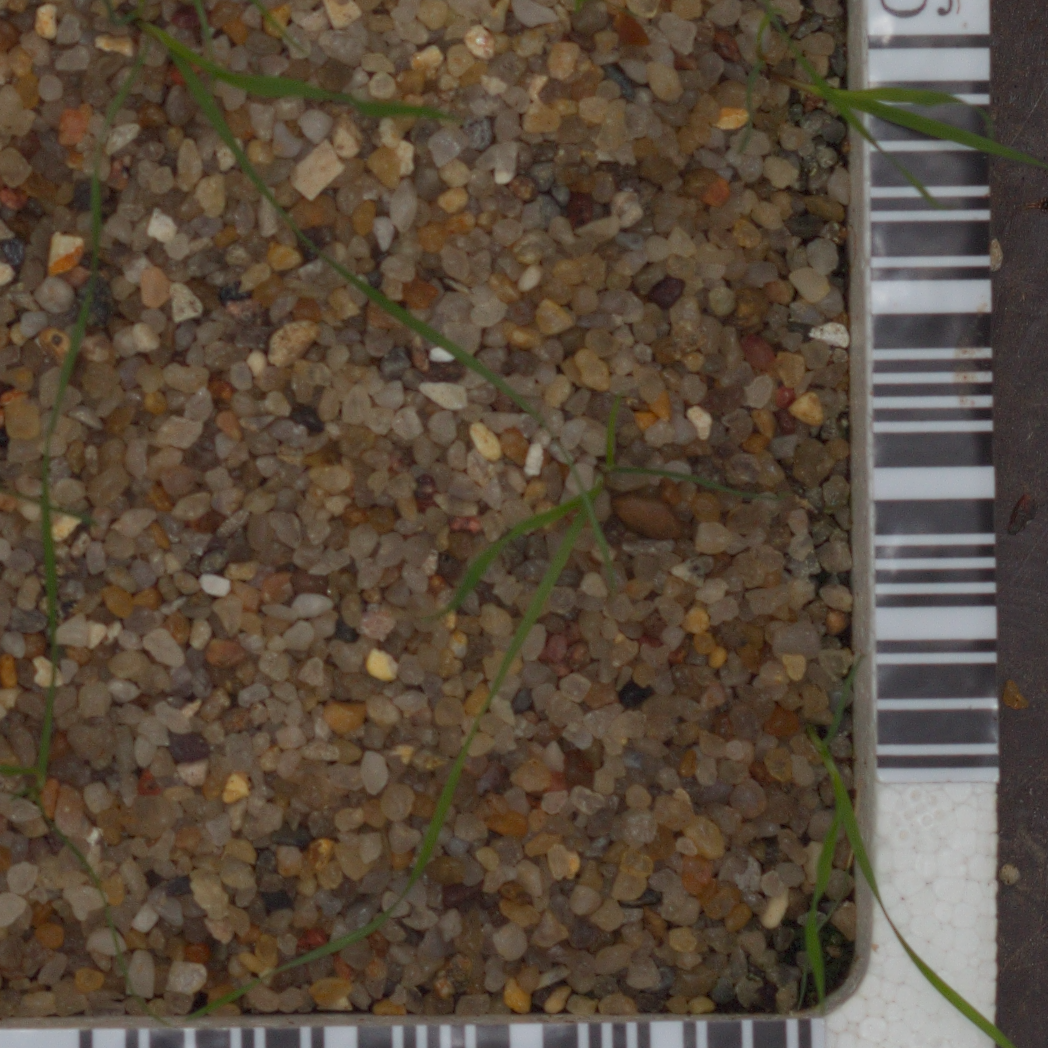
Label: loose_silkybent